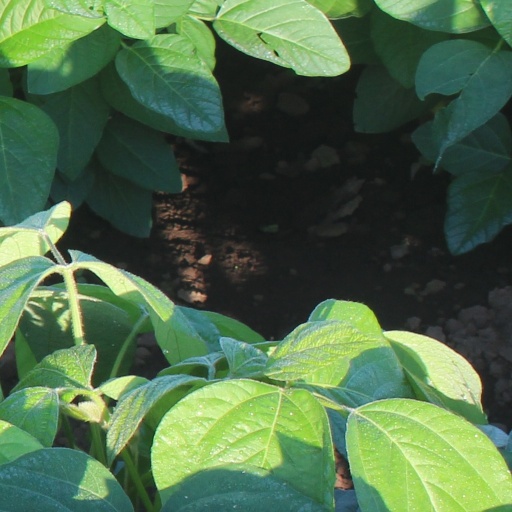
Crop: soybean